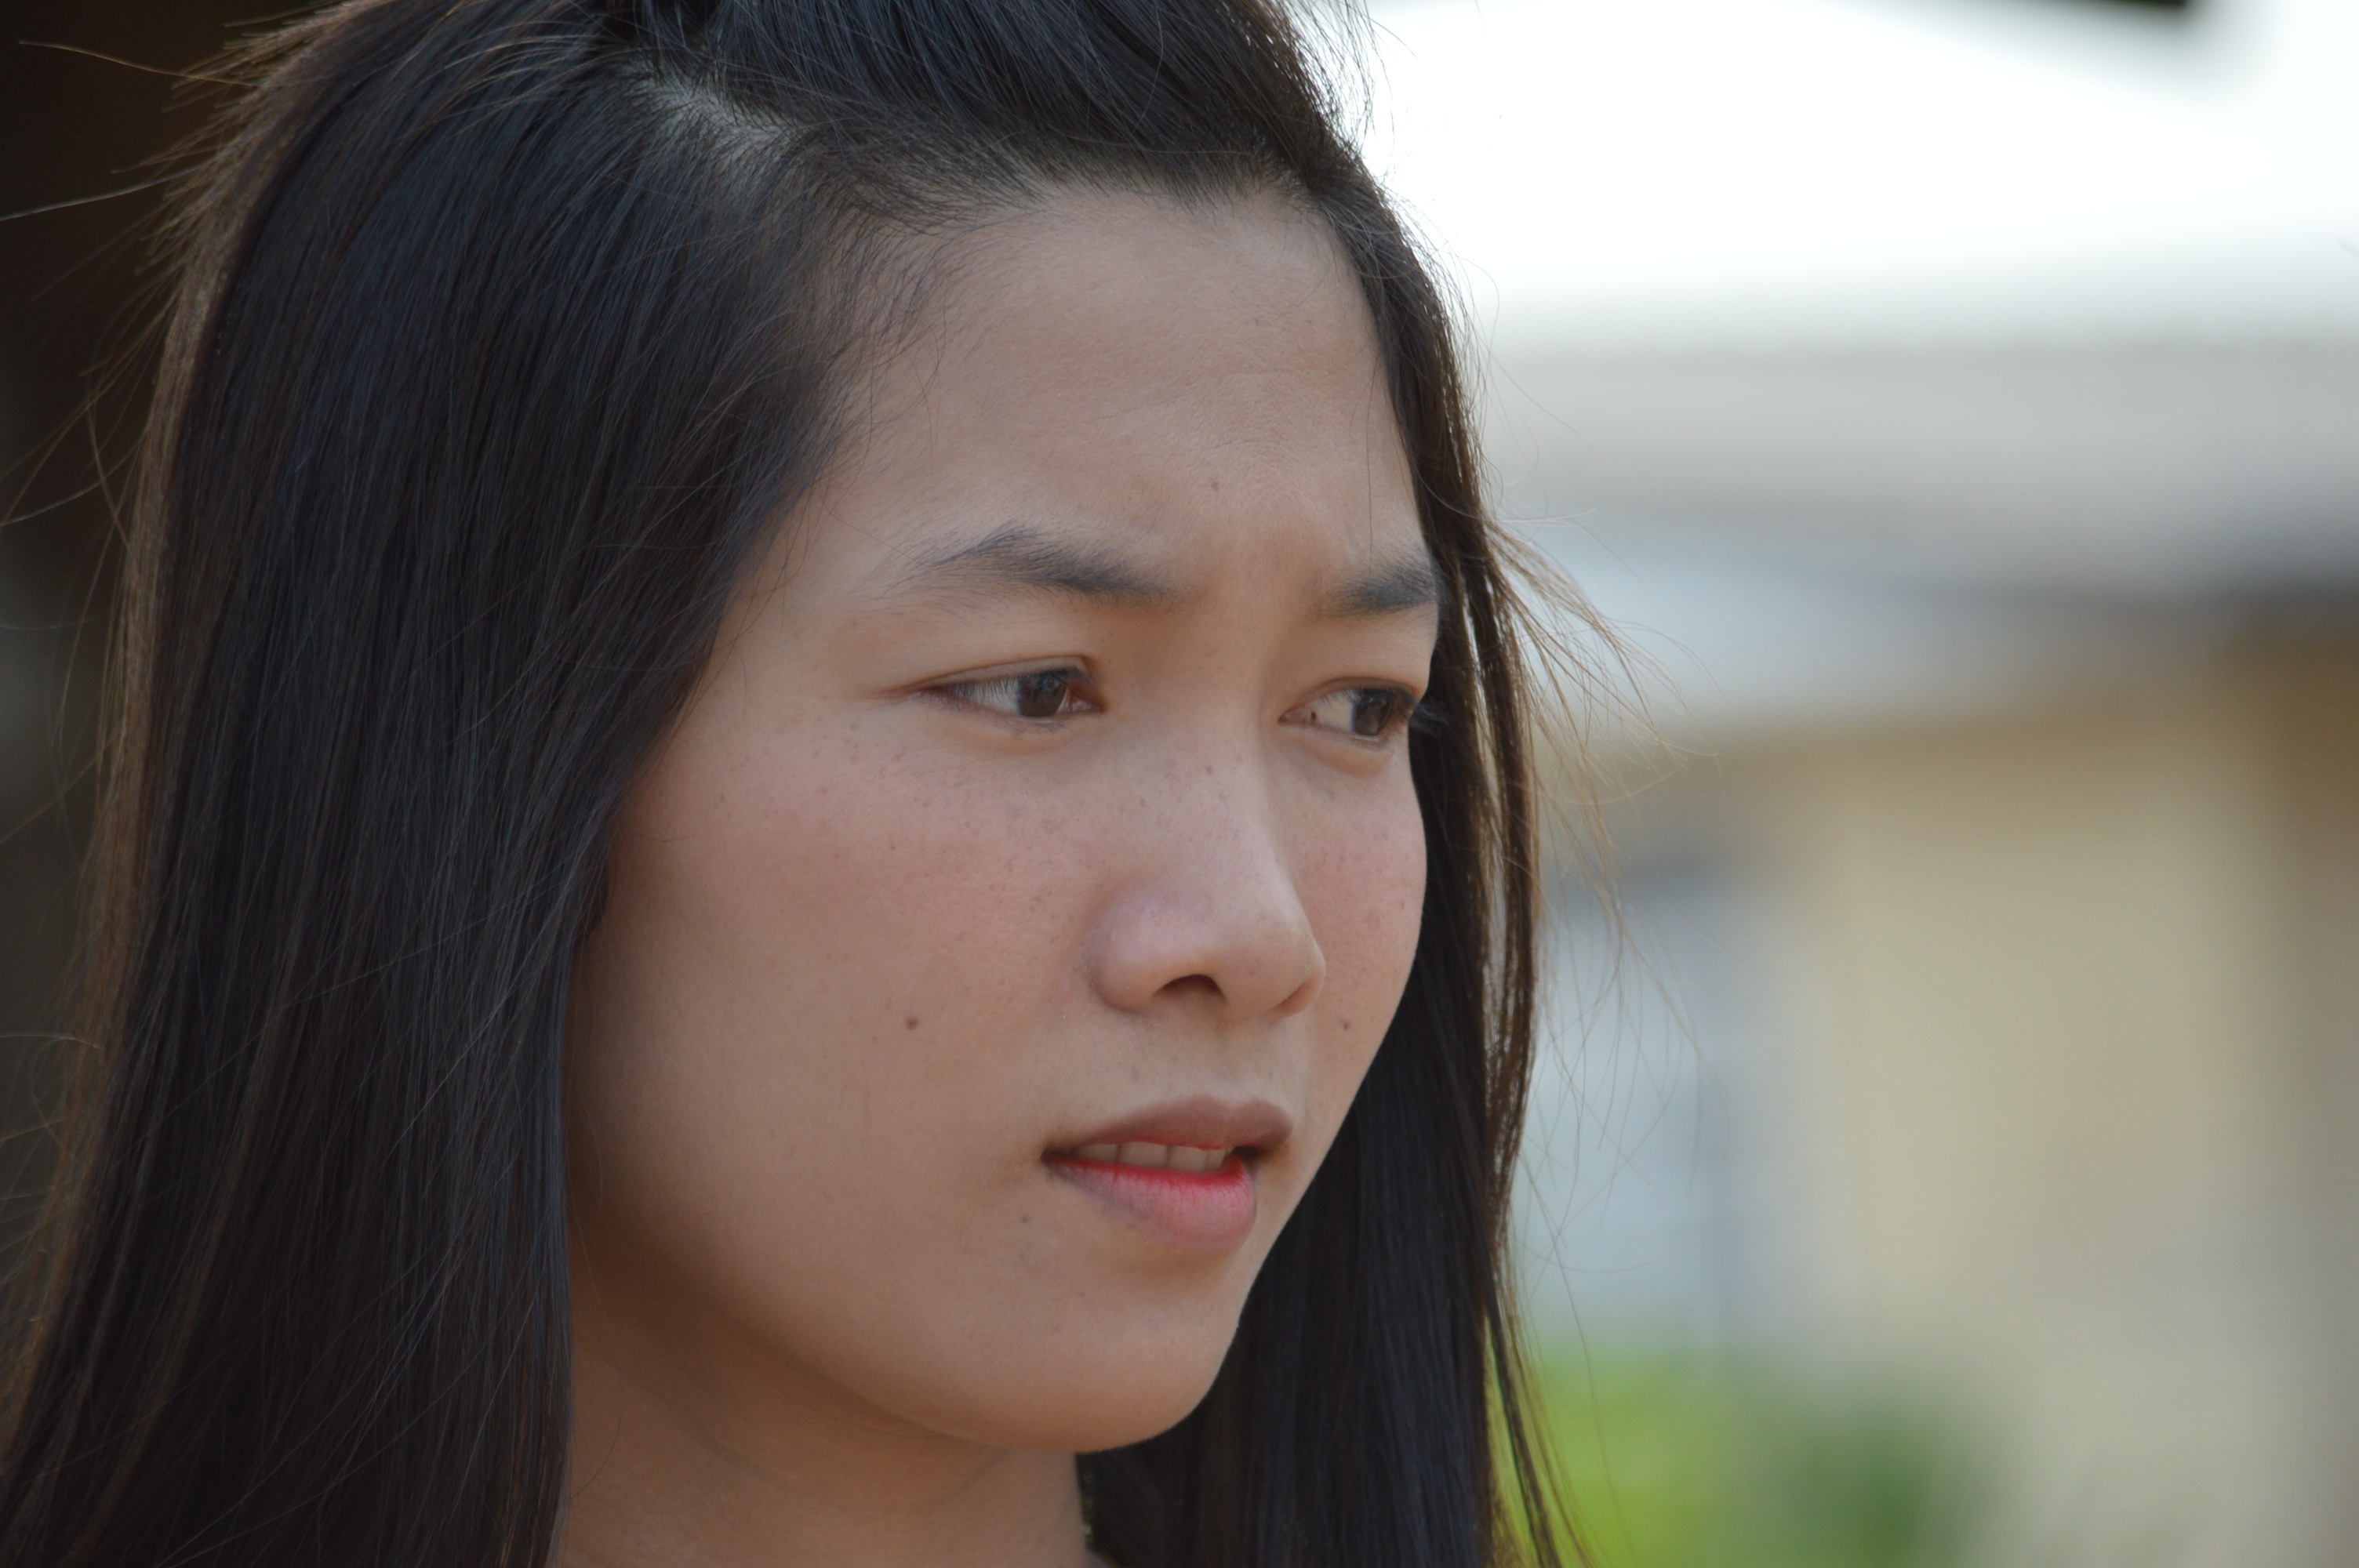
person, girl, woman, hair, photography, portrait, model, asia, child, human, lady, facial expression, hairstyle, smile, thailand, mouth, long hair, close up, human body, black hair, face, nose, eye, head, look, skin, beauty, organ, emotion, photo shoot, brown hair, portrait photography